Pope Benedict XV

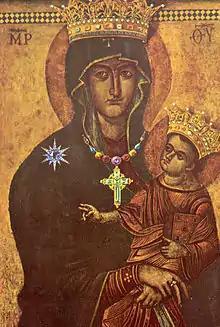
""Salus Populi Romani""

The relations with Russia changed drastically for a second reason. The Baltic states and Poland gained their independence from Russia after World War I, thus enabling a relatively free Church life in those former Russia-controlled countries. Estonia was the first country to look for Vatican ties. On 11 April 1919, Cardinal Secretary of State Pietro Gasparri informed the Estonian authorities that the Vatican would agree to have diplomatic relations. A concordat was agreed upon in principle a year later in June 1920. It was signed on 30 May 1922. It guaranteed freedom for the Catholic Church, established archdioceses, liberated clergy from military service, allowed the creation of seminaries and Catholic schools, and enshrined church property rights and immunity. The Archbishop swore alliance to Estonia.